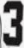
Number: 3